Štefica Galić

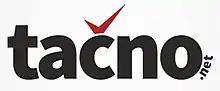
Logo of the online magazine Tačno.net, established by Galić in 2010.

After her husband's death in 2001, Galić became a journalist. Following the airing of Svetlana Broz's film about the rescue of the Bosniaks of Ljubuški in July 2012, Galić was physically assaulted by a war veterans' association activist. The attack was condemned by the United States, European Union, and OSCE representatives. Posters placed around the town branded them "enemies of the Croatian people". Two years later, Galić left Ljubuški and moved to Mostar, where she also receives threats.